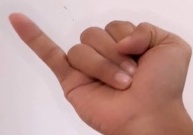
ASL sign: J